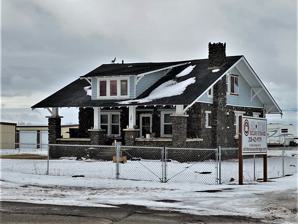
Building: Archie Webster House
Country: United States of America
Year built: 1924
Historic house in Idaho, United States United States historic place Archie Webster House U.S. National Register of Historic Places Archie Webster House Property is located in an industrial zone. Archie Webster House Location in Idaho Show map of Idaho Archie Webster House Location in the United States Show map of the United States Location West Avenue and W Avenue B, Jerome, Idaho Coordinates 42°43′19″N 114°31′50″W / 42.72194°N 114.53056°W / 42.72194; -114.53056 Built 1924 ( 1924 ) Mason Ed Bennett Architectural style Bungalow / American Craftsman MPS Lava Rock Structures in South Central Idaho TR ( 64000165 ) NRHP reference No. 83002316 Added to NRHP 8 September 1983 The Archie Webster House is a historic house located in Jerome, Idaho . Description and history The lava rock home was built by mason Ed Bennett. It was completed in 1924 and reflects the American Craftsman architectural style. The 31-by-50-foot (9.4 by 15.2 m) building has a gable roof which overhangs a full inset porch on the east exposure. It was listed on the National Register of Historic Places on September 8, 1983, as part of a group of structures built from lava rock in south central Idaho . See also Historic preservation National Register of Historic Places listings in Jerome County, Idaho References